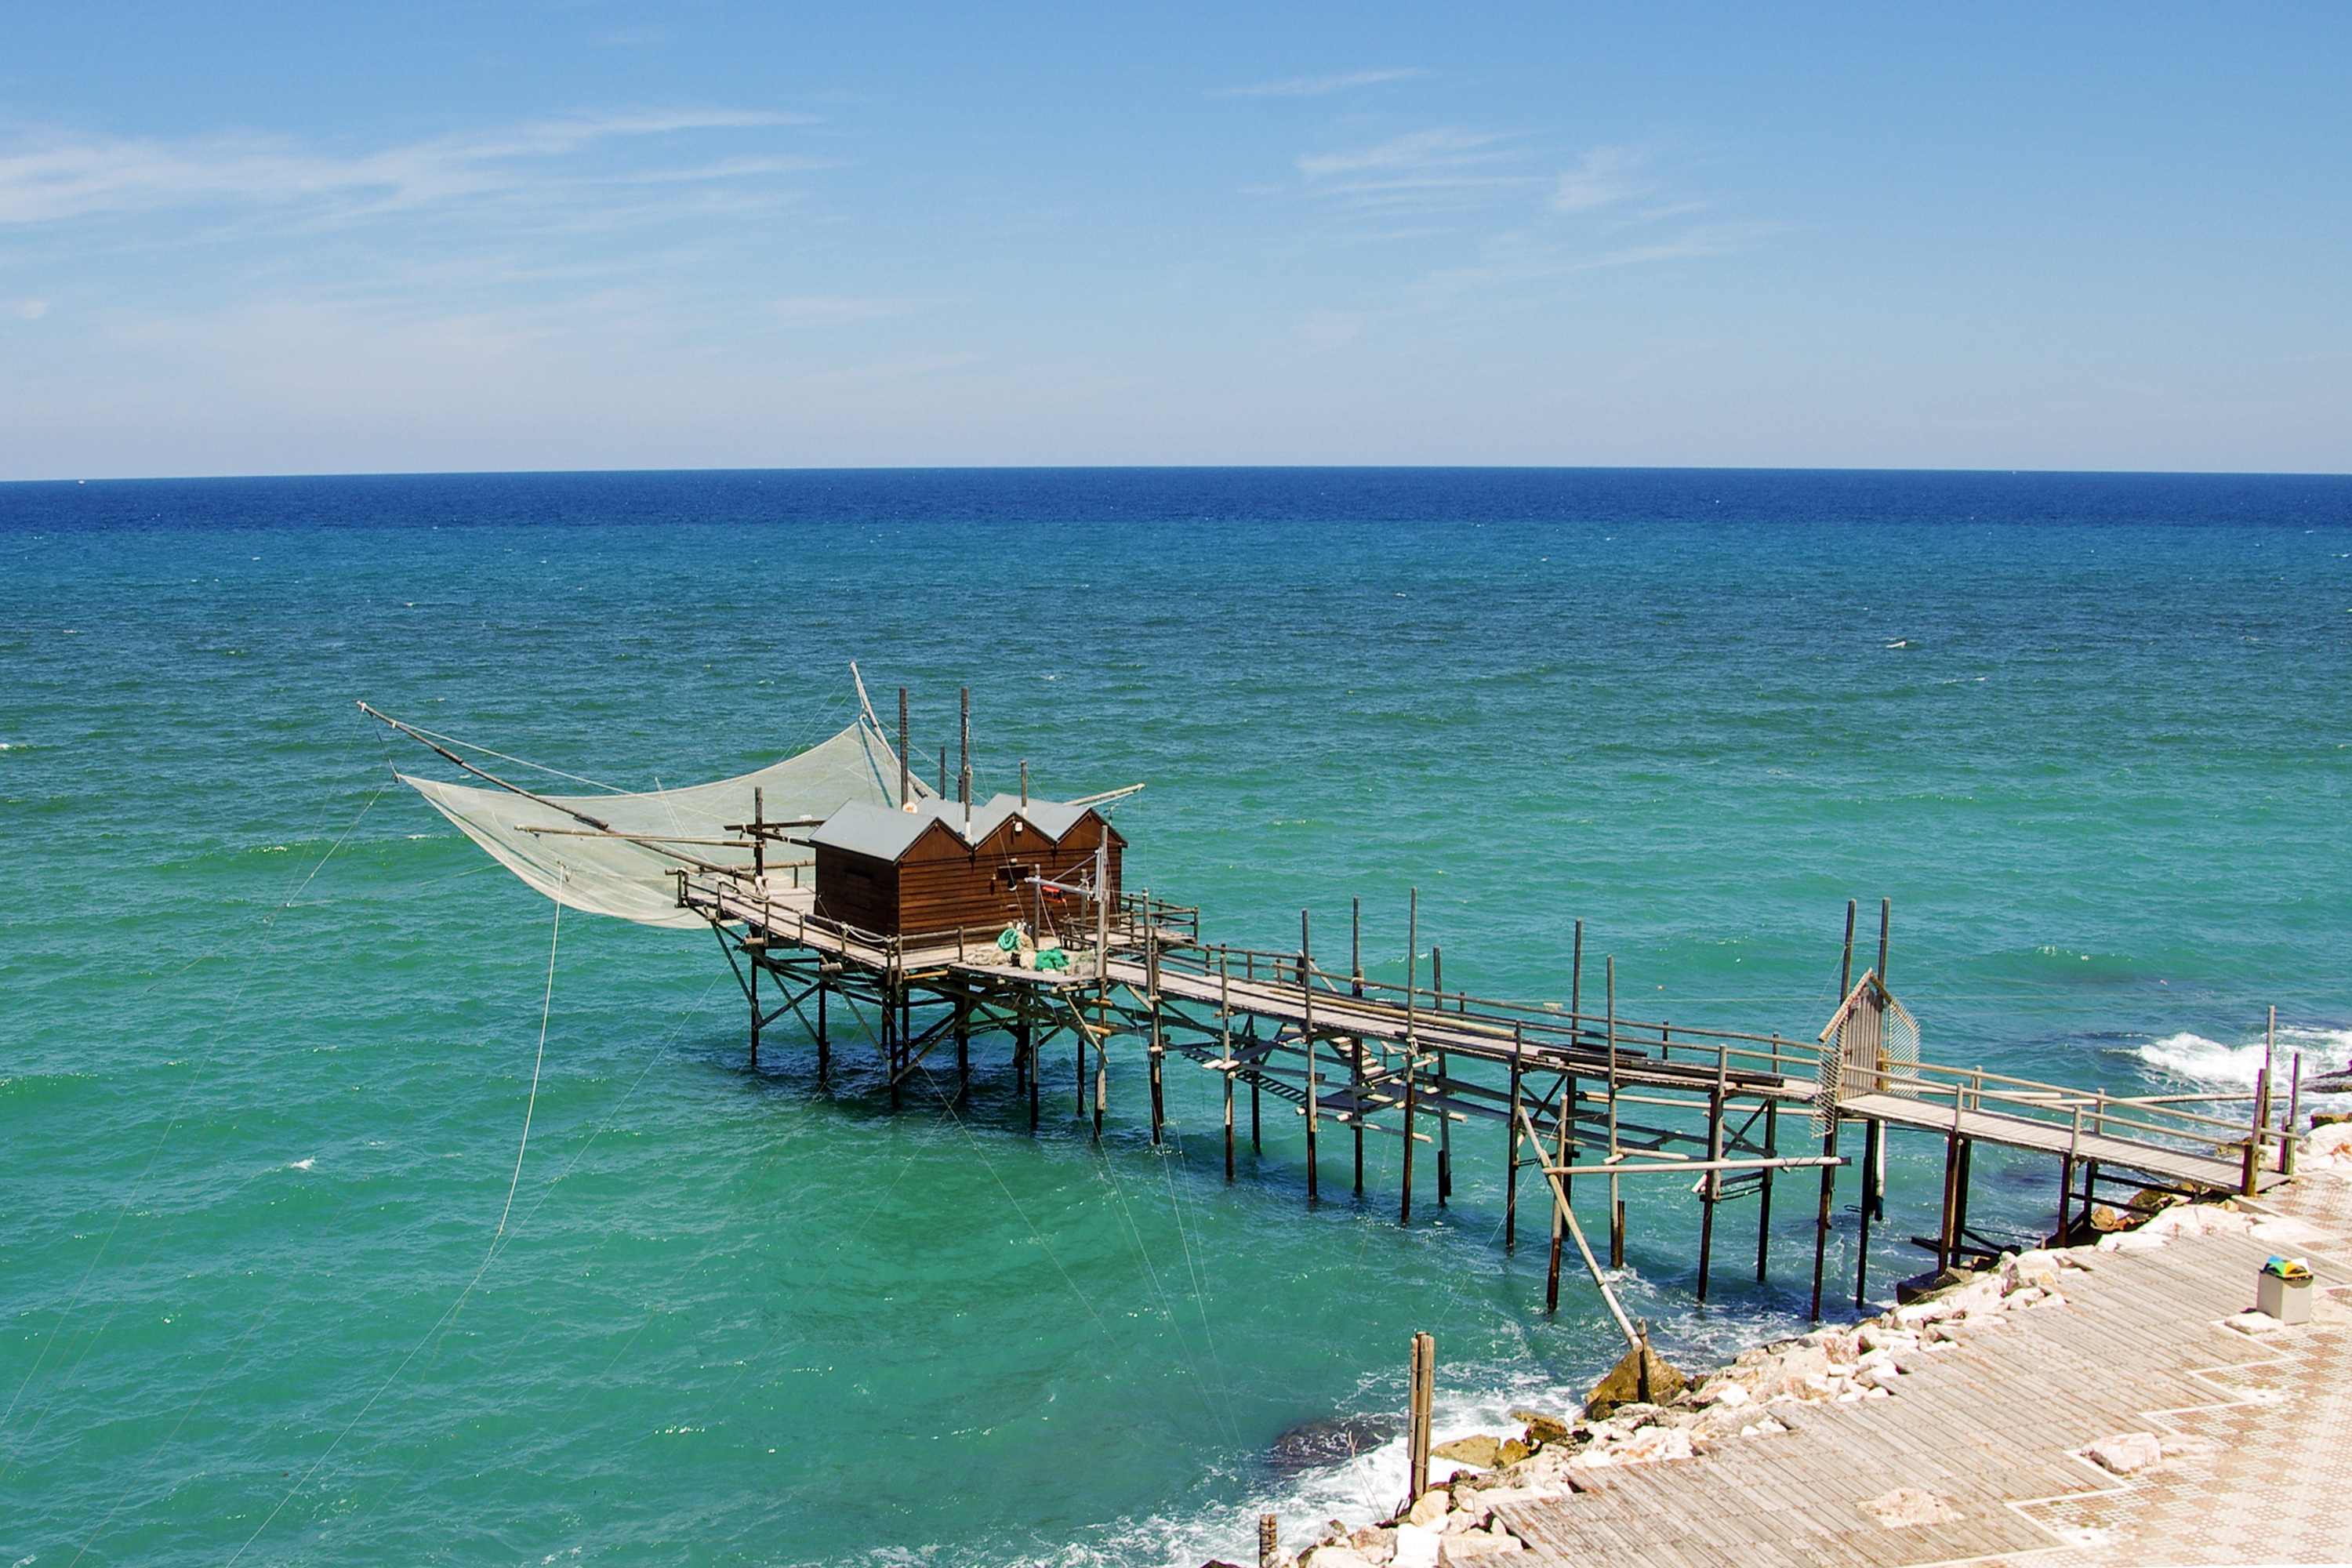
beach, sea, coast, sand, ocean, horizon, shore, wave, pier, summer, vacation, vehicle, bay, island, italy, tourism, resort, fishermen, caribbean, cape, islet, adriatic sea, termoli, molise, trebuchet, trammel